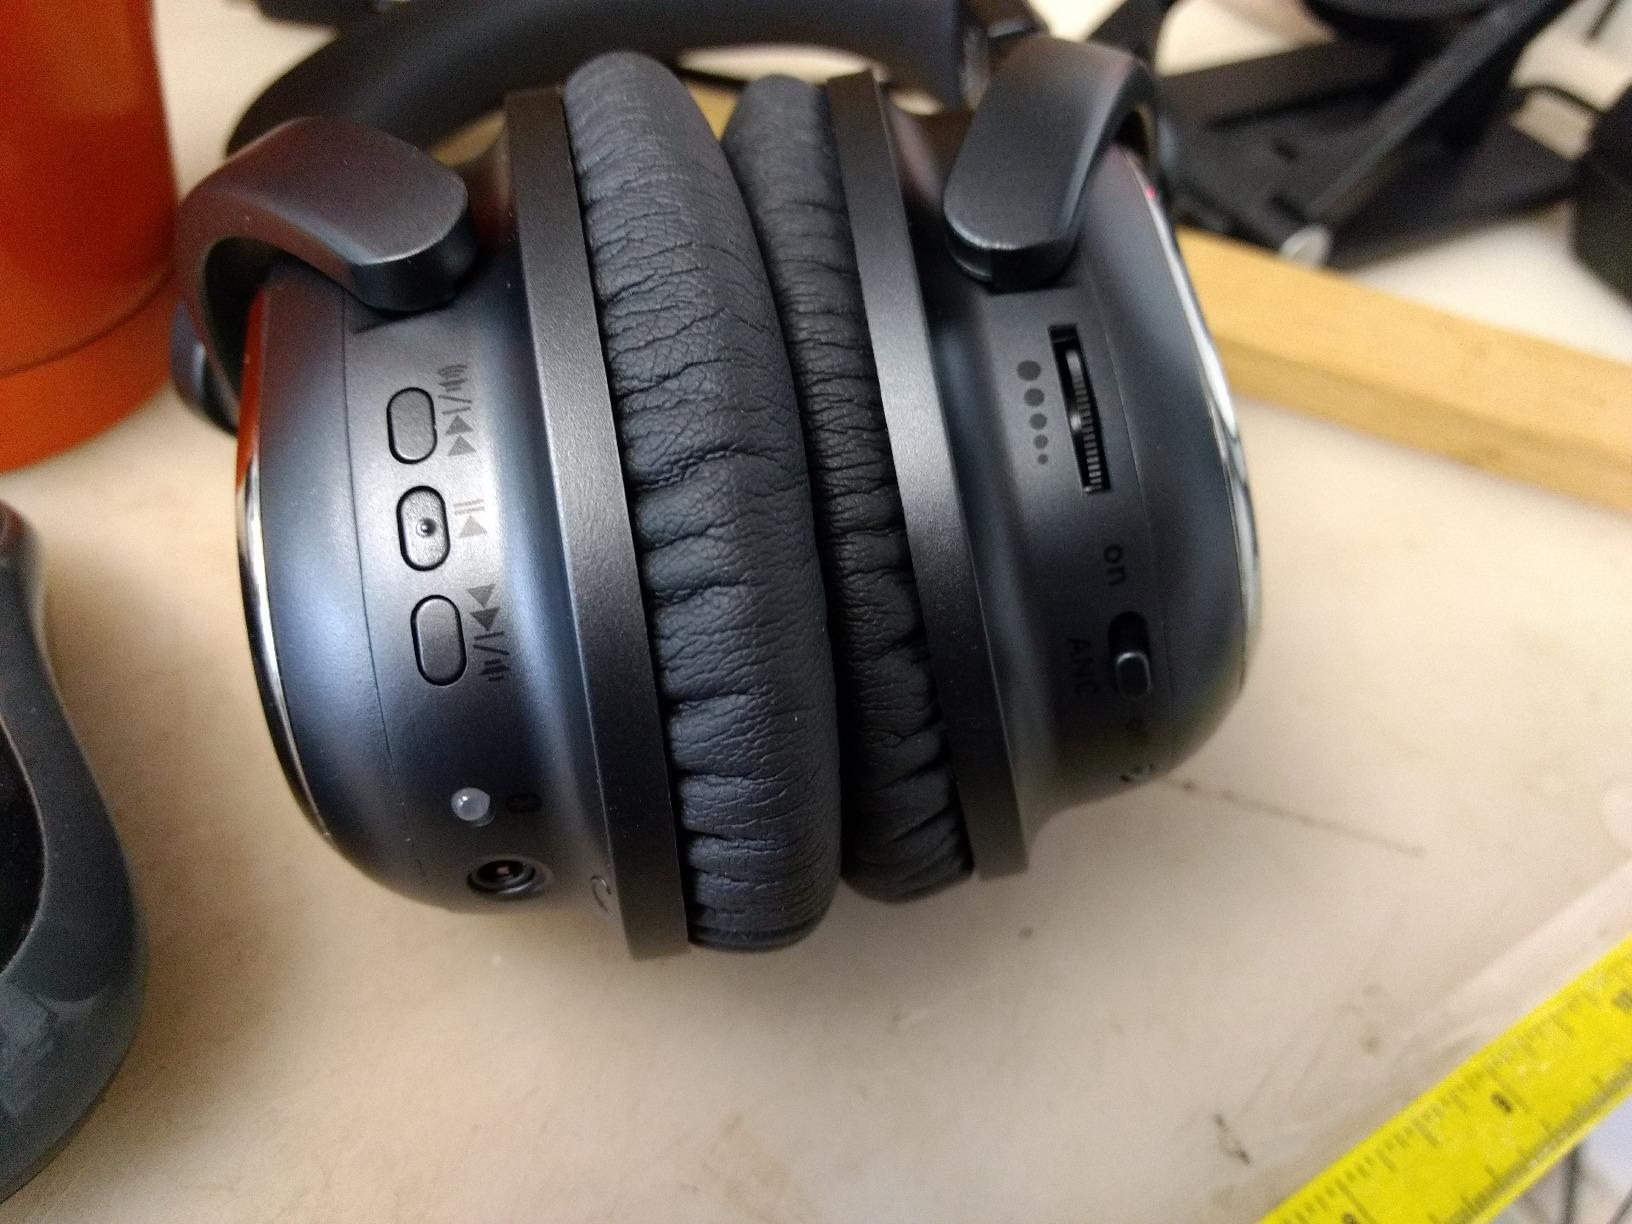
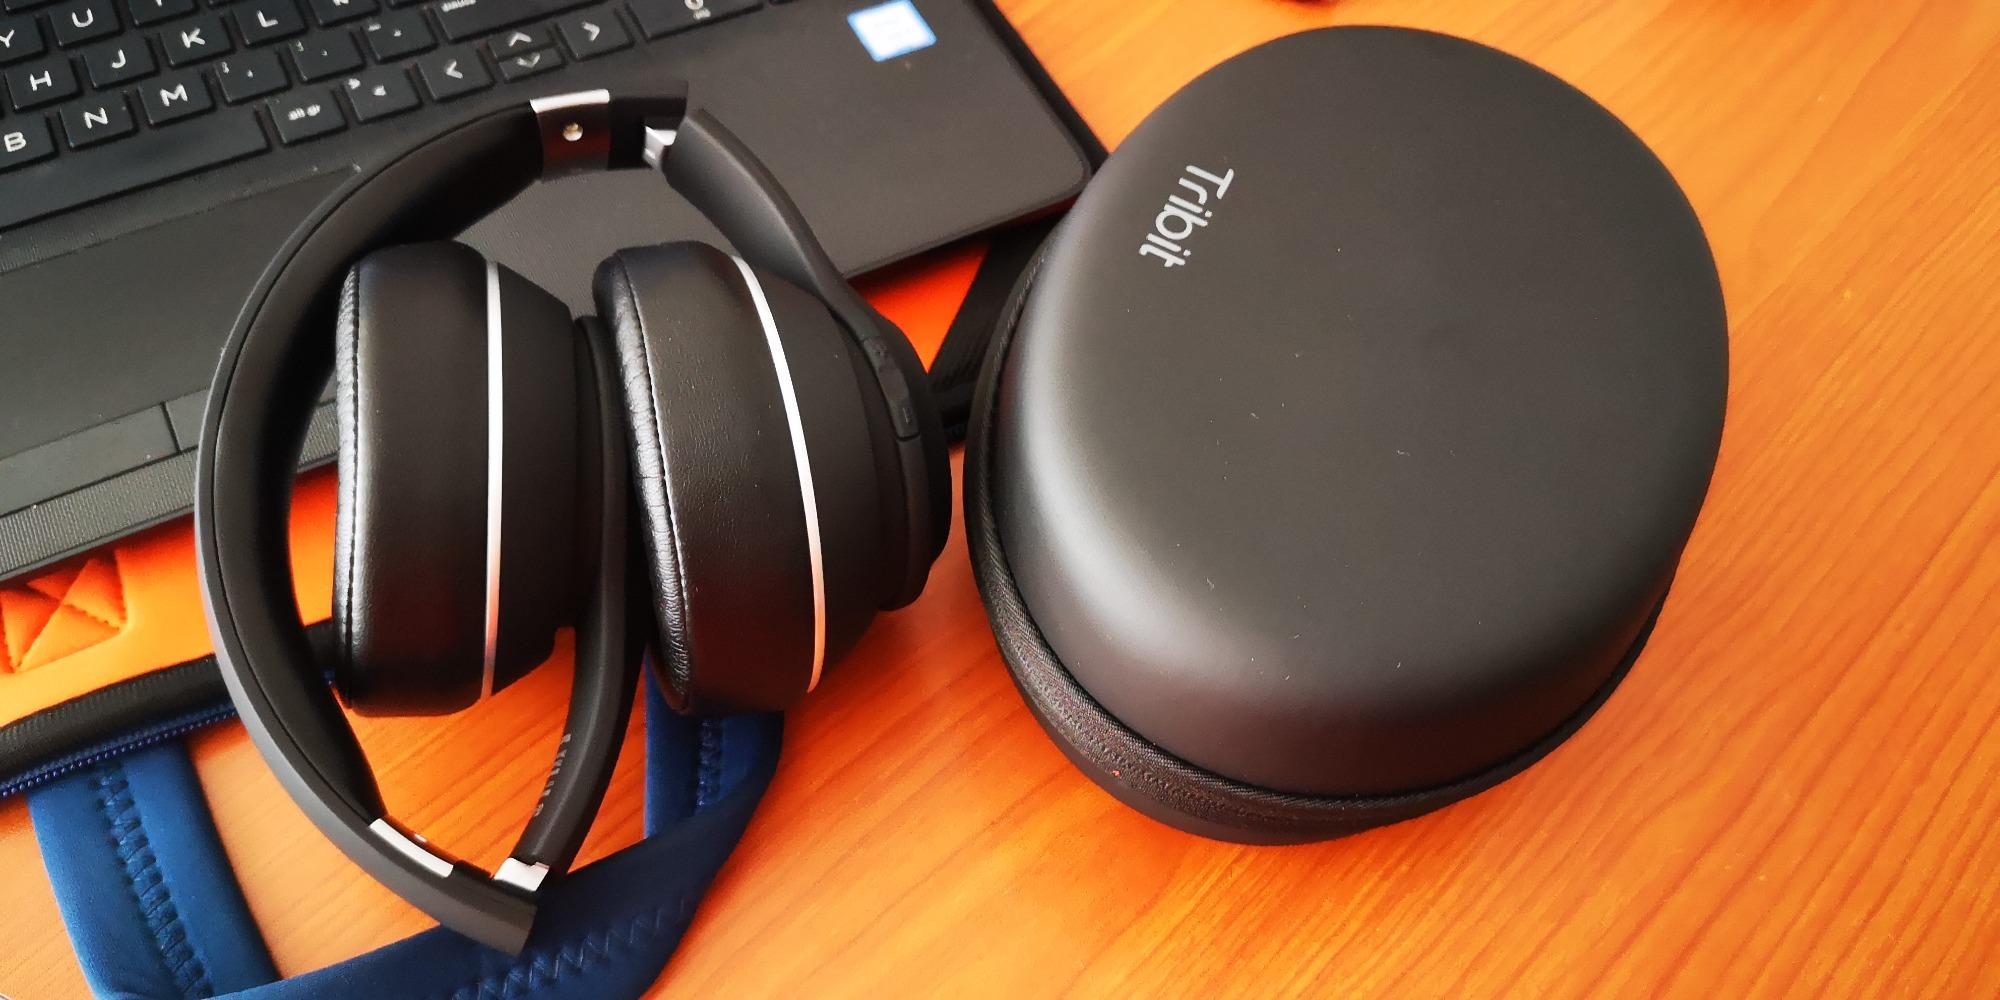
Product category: headphones
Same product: no